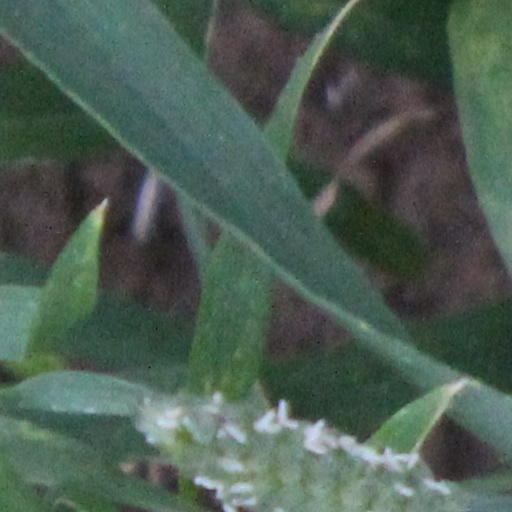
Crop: wheat